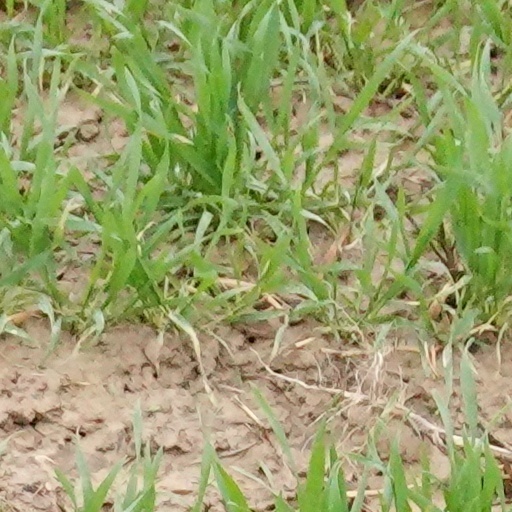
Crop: wheat